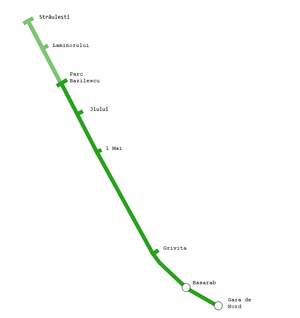
La ligne M4 du métro de Bucarest est l'une des quatre lignes du réseau métropolitain de la ville de Bucarest.